Catharina Jacoba Abrahamina Enschedé

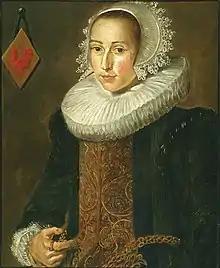
Her copy of Hals' portrait of Aletta Hanemans in her bridal dress

She was born in Haarlem as the sister of the later art collector, city archivist, and museum consultant Adriaan Justus Enschedé. She was probably influenced by him as well as her artistic aunts Sandrina Christina Elisabeth Enschedé and Christina Gerarda Enschedé. She made a copy around 1870 of the Frans Hals portrait of Aletta Hanemans for the Frans Hals museum. She meant it as a souvenir because the Hals portrait which had been shown in Haarlem was sold in Amsterdam in 1877 and later moved to the Hague as part of the painting collection of the newly refurbished Mauritshuis in 1880. This copy was left by her to her brother A.J. who was an informal director of the young Haarlem museum at the time, and in 1896 it came into the collection by official bequest.